Norwegian National Road 23

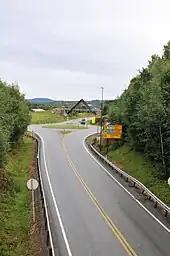
Roundabout with National Road 165

Financing was secured through a combination of state grants and tolls. The tolls were financed through private debt accumulated by Bompengeselskapet Oslofjordtunnelen, owned jointly by Akershus County Municipality and Buskerud County Municipality and established in late 1995. The single tube reduced the total construction cost to NOK 1,041 million. To cut costs further, plans to build northwards and westwards from Hurum were placed on hold. Thus the new auxiliary road network was limited to , including the tunnel itself. The toll portion of the investments were set at NOK 699 million.